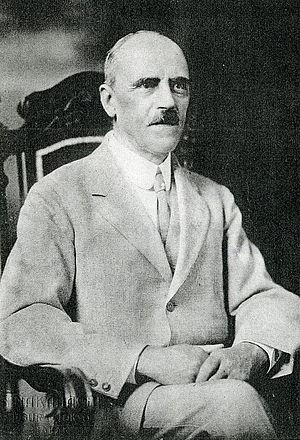
Josiah Conder, né le 28 septembre 1852 à Londres et décédé le 21 juin 1920 à Tokyo, est un architecte britannique qui fut conseiller étranger au Japon pendant l'ère Meiji. Il conçut de nombreux bâtiments publics de Tokyo, comme le Rokumeikan, et forma beaucoup d'architectes japonais qui devinrent plus tard reconnus. Il est surnommé au Japon le "père de l'architecture moderne japonaise".